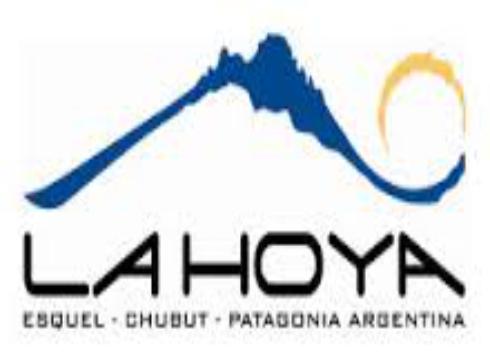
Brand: Hoya
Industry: Clothes